Stellarton

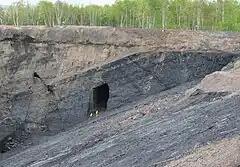
Foord Coal Seam

In the 1790s, coal quickly became a key focus of the local economy. The Foord coal seam (from which the main street of Stellarton derives its name) runs through most of the town and is part of the greater Stellarton Basin/Pictou Coalfield. As part of an area recognized by geologists for its unique oil shales and thick coal seams, the Foord seam is said to be the thickest in the world, with estimate of coal seams being as thick as .